Sewell's Point

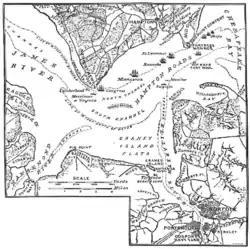
Battle of Hampton Roads, Virginia

There were no fatalities on either side. The only person wounded was a Confederate private who was struck by a fragment of a bursting shell. Subsequently, the Sewells Point batteries were under fire many times, but they were never silenced or captured in combat. A long-range rifled Sawyer gun of 24-pounder bore, firing 42-pound projectiles, was mounted at Fort Calhoun and shelled Sewells Point circa August 1861. Later, when Confederate forces evacuated Norfolk on May 10, 1862, the batteries were abandoned.